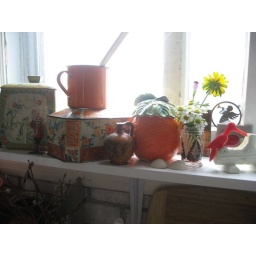
above the kitchen sink